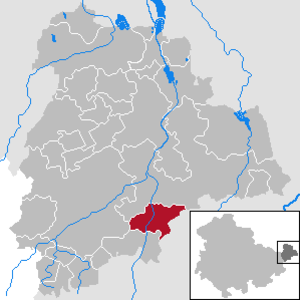
Gößnitz est une ville de l'est du land de Thuringe, située dans l'arrondissement du Pays-d'Altenbourg.